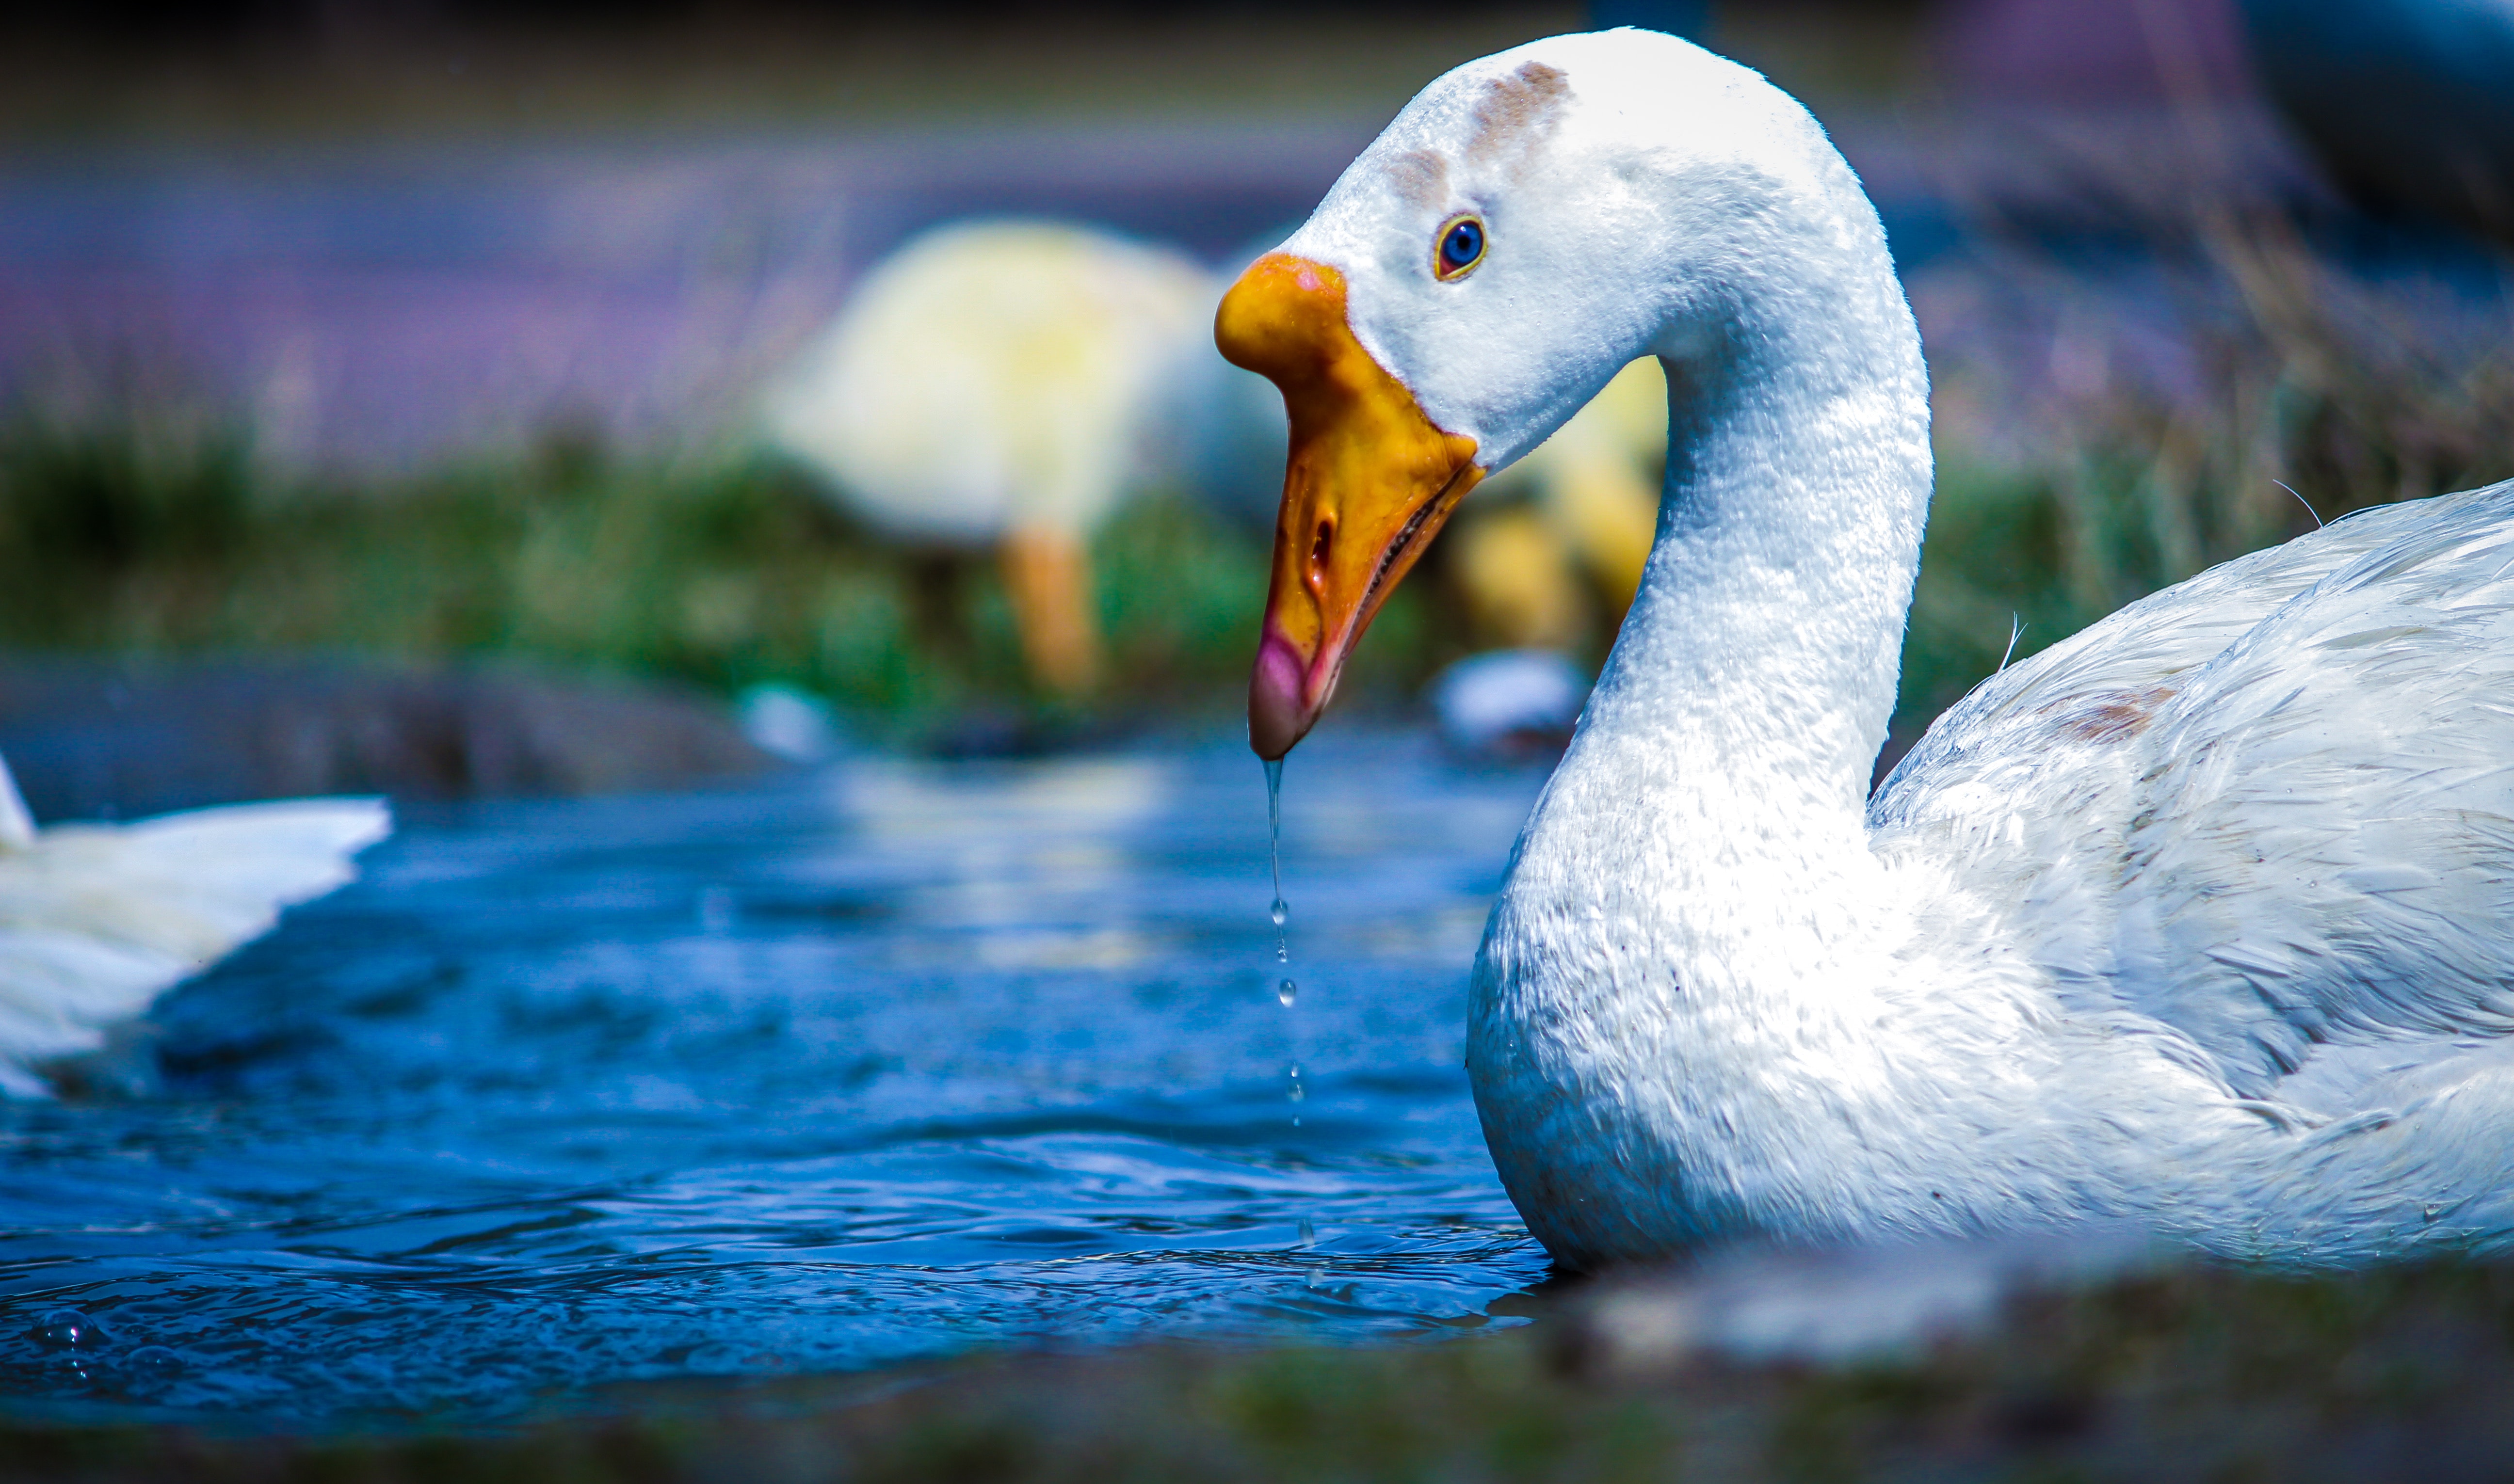
bird, beak, water, water bird, swan, duck, ducks, geese and swans, waterfowl, goose, feather, pond, wildlife, organism, wing, neck, plant, lake